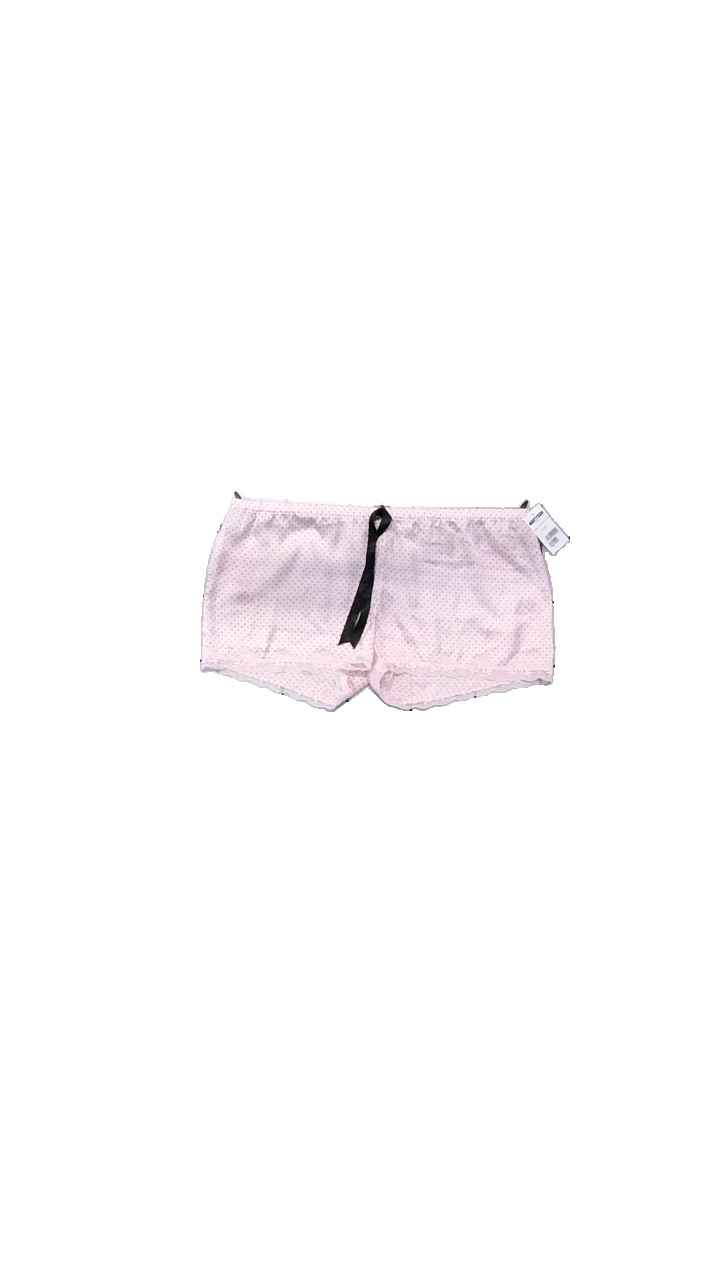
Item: Pajamas (Ladies)
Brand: H&m
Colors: Pink, Black
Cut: Loose
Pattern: Dots
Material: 100% polyester
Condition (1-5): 5
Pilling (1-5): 4
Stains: Major
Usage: Reuse
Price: <50